Universiti Malaysia Pahang Al-Sultan Abdullah

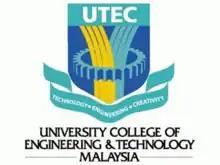
Emblem of the University College of Engineering and Technology Malaysia (2002–2007)

The university renamed to Universiti Malaysia Pahang Al-Sultan Abdullah on 14 April 2023, in honor for 16th Yang di-Pertuan Agong and current Sultan of Pahang, Sultan Abdullah.